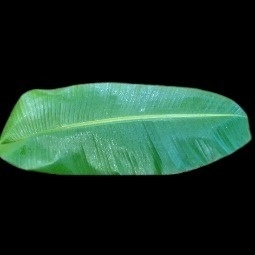
Label: Calcium